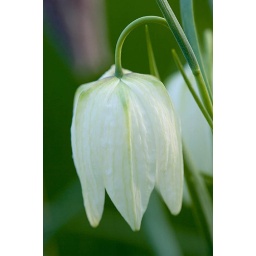
The old rectory, haselbech, northamptonshire: White flower of the snakes head fritillary - fritillaria meleagris, in grass in spring